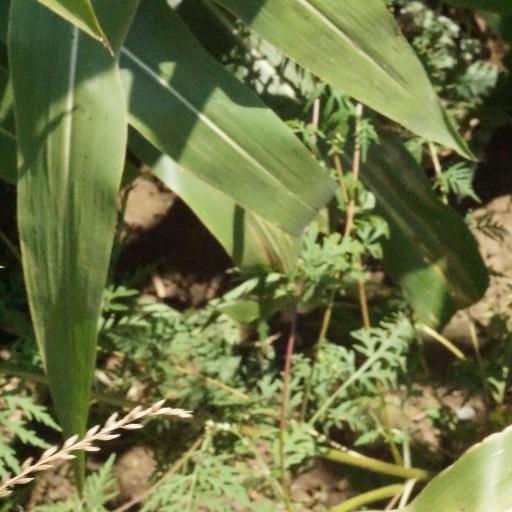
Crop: maize; corn